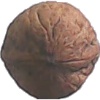
Label: Walnut 1